Sharafat Gayi Tel Lene

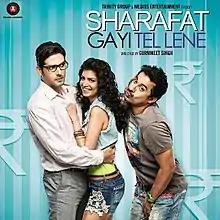
Movie Poster

Sharafat Gayi Tel Lene is a 2015 Indian Hindi comedy thriller film directed by Gurmmeet Singh and produced by Devinder Jain and Akhilesh Jain. It features Zayed Khan, Rannvijay Singh and Tina Desai in lead roles. The screenplay is written by Anand Kumar and Rajesh Chawla with the dialogue credited to Rajesh Chawla and Vivek Chaudhary.